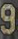
Number: 9